Sabana Formation

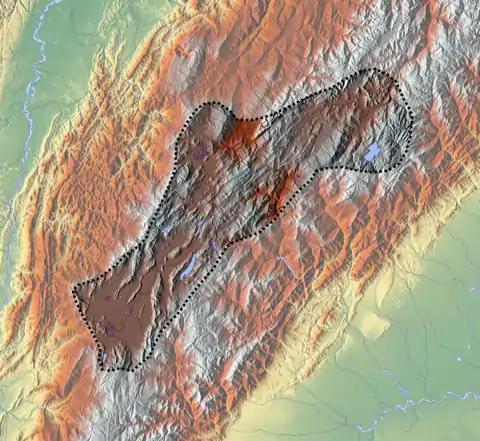
The Altiplano Cundiboyacense was formed late in the Andean orogenic phase

The Sabana Formation (Q1, QTs) is a geological formation of the Bogotá savanna, Altiplano Cundiboyacense, Eastern Ranges of the Colombian Andes. The formation consists mainly of shales with at the edges of the Bogotá savanna lignites and sandstones. The Sabana Formation dates to the Quaternary period; Middle to Late Pleistocene epoch, and has a maximum thickness of , varying greatly across the savanna. It is the uppermost formation of the lacustrine and fluvio-glacial sediments of paleolake Humboldt, that existed at the edge of the Eastern Hills until the latest Pleistocene.